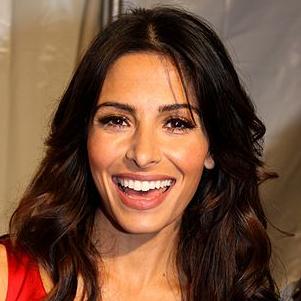
Age: 30